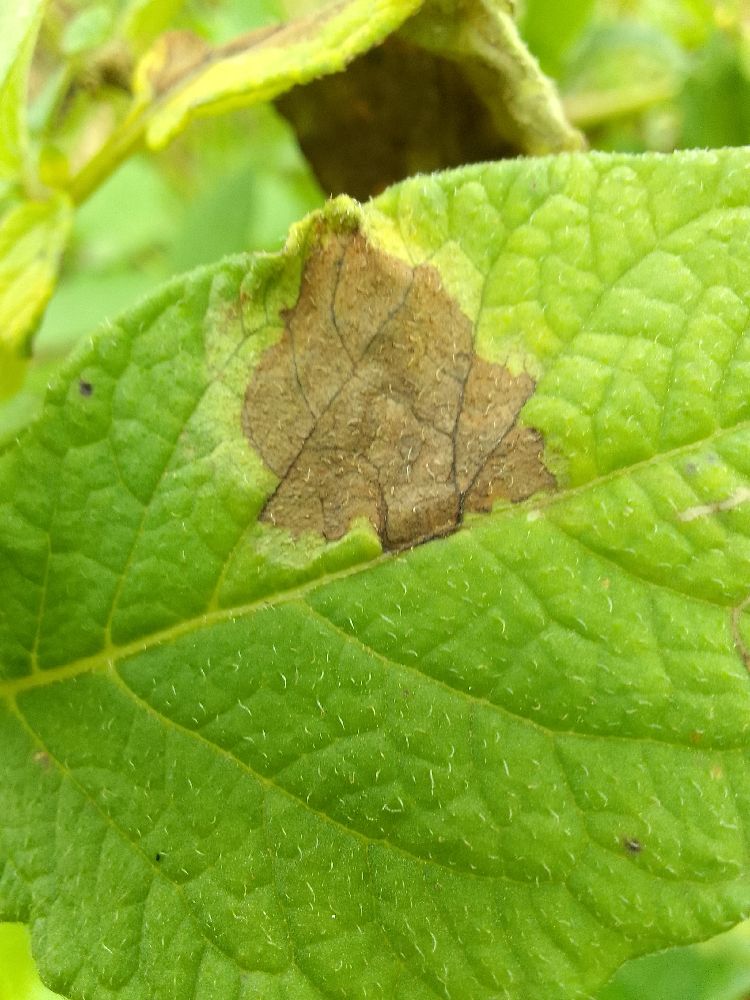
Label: Late blight